Soldering gun

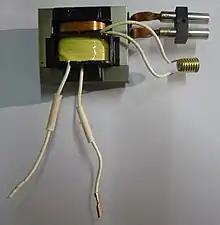
Soldering gun's parts

A soldering gun is an approximately pistol-shaped, electrically powered tool for soldering metals using tin-based solder to achieve a strong mechanical bond with good electrical contact. The tool has a trigger-style switch so it can be easily operated with one hand. The body of the tool contains a transformer with a primary winding connected to mains electricity when the trigger is pressed, and a single-turn secondary winding of thick copper with very low resistance. A soldering tip, made of a loop of thinner copper wire, is secured to the end of the transformer secondary by screws, completing the secondary circuit. When the primary of the transformer is energized, several hundred amperes of current flow through the secondary and very rapidly heat the copper tip. Since the tip has a much higher resistance than the rest of the tubular copper winding, the tip gets very hot while the remainder of the secondary warms at a much slower rate. An additional secondary winding is often used to power a pilot lamp which illuminates the workpiece.